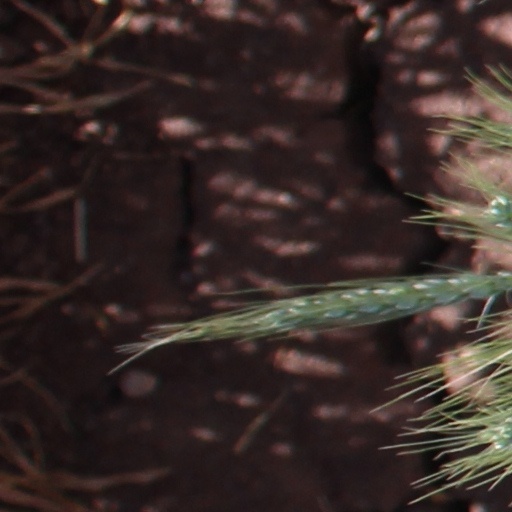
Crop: wheat